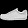
Label: Sneaker